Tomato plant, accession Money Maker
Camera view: vertical (180 deg); turntable rotation: 210 degrees
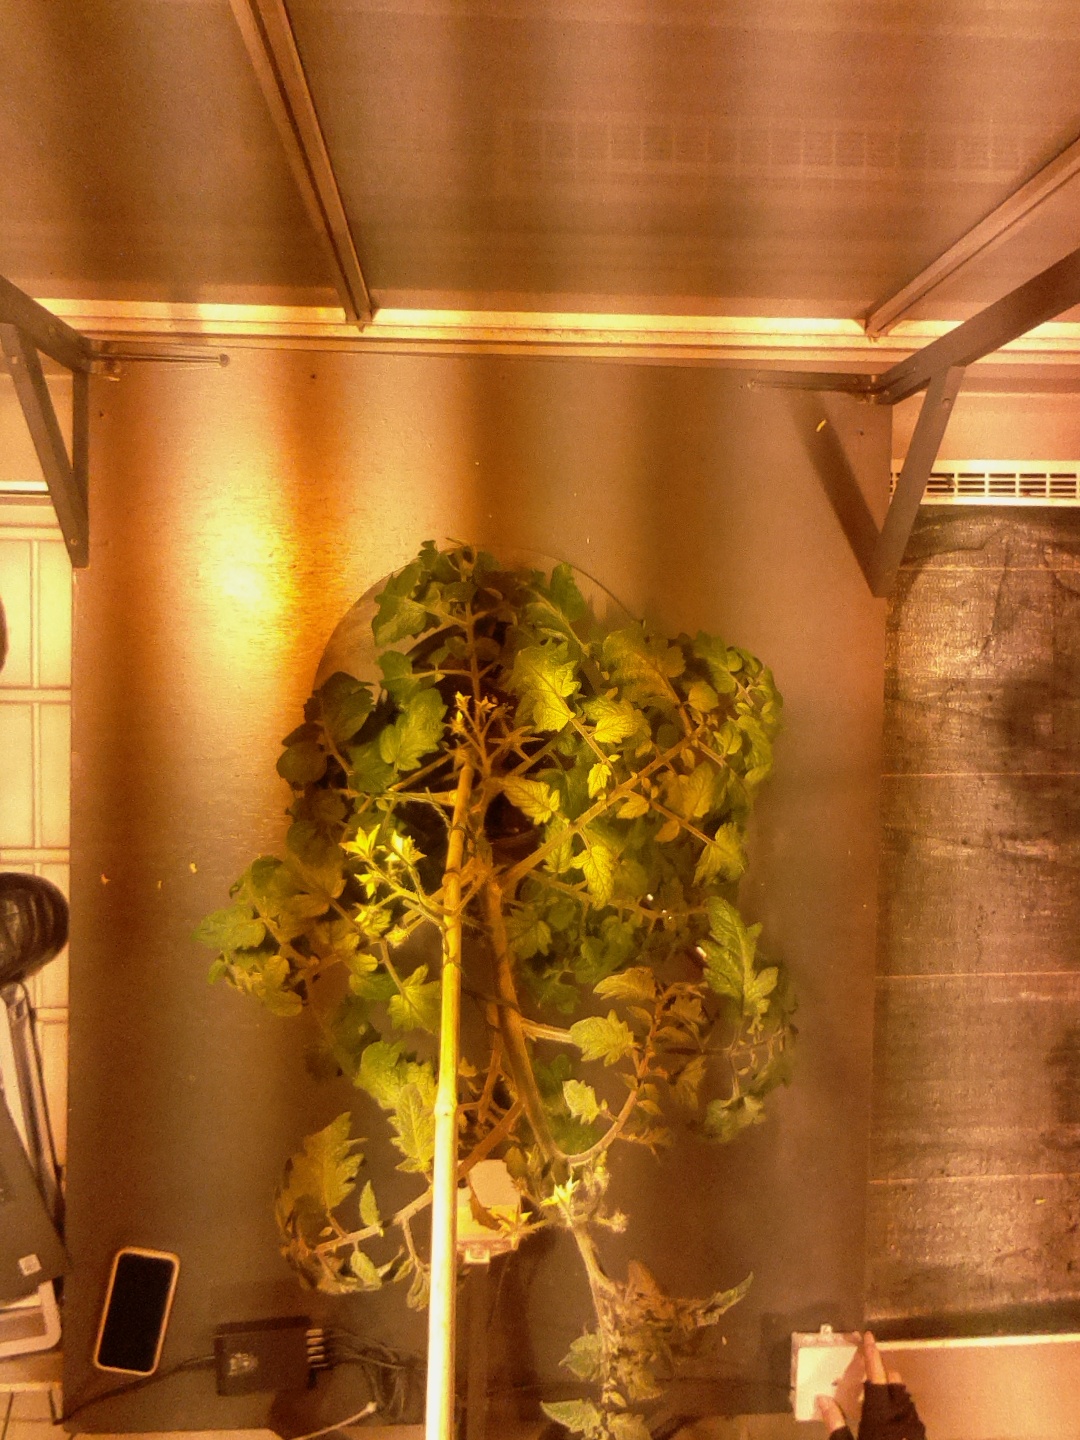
BBCH growth stage 69: End of flowering, 90%-100% of flowers open, more petals falling